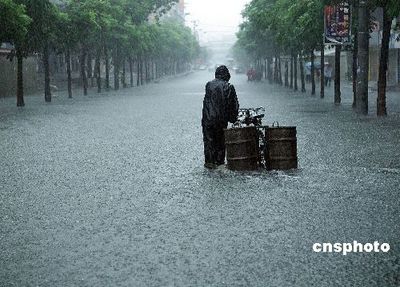
Weather: rain or strom